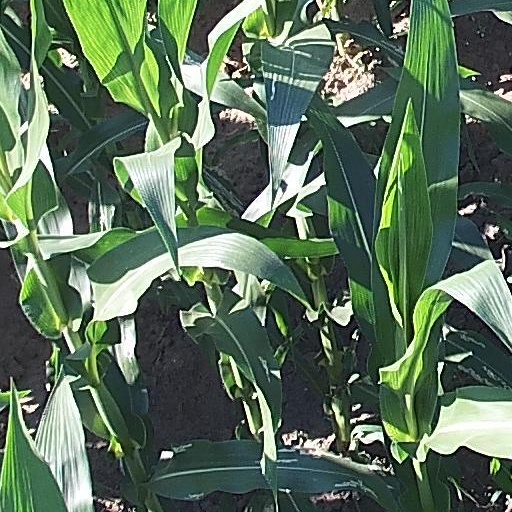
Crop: maize; corn